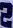
Number: 2